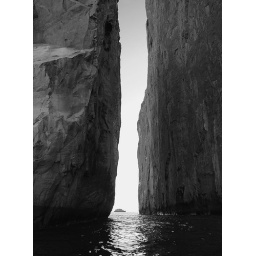
cruise ship shot through the main fissure of kicker rock near san cristobal island - galapagos, ecuador